Lottie Briscoe

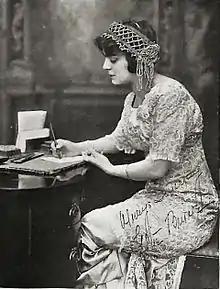
Lottie Briscoe "The Belovéd Adventurer" 1914

Around 1909 Briscoe, along with Harry McRae Webster, joined the fledgling Essanay Studios, Chicago. At least two films during this period, both one-reelers from January 1911, are known to exist today; "The Sophomore’s Romance" and "A Sin Unpardonable". In June 1911 she played Zenia in Essanay's "His Friend's Wife", remembered for Francis X. Bushman's film debut. Her peak years were with Lubin Studios in short films that often cast her with the actor-director Arthur V. Johnson. Their most ambitious project together during this period was probably "The Belovéd Adventurer" (1914), a 15-episode serial written by Emmett Campbell Hall. When Johnson died in January 1916, shortly after the release of their latest film, the Maie B. Hovey story "The Lost Rose", Briscoe left film and did not return until 1918, and then only briefly to play Gertie Farish in "The House of Mirth".